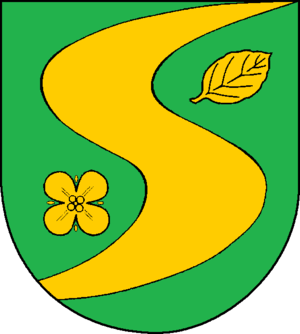
Sören est une municipalité allemande située dans le land du Schleswig-Holstein et dans l'arrondissement de Rendsburg-Eckernförde. En 2015, sa population est de 185 habitants.